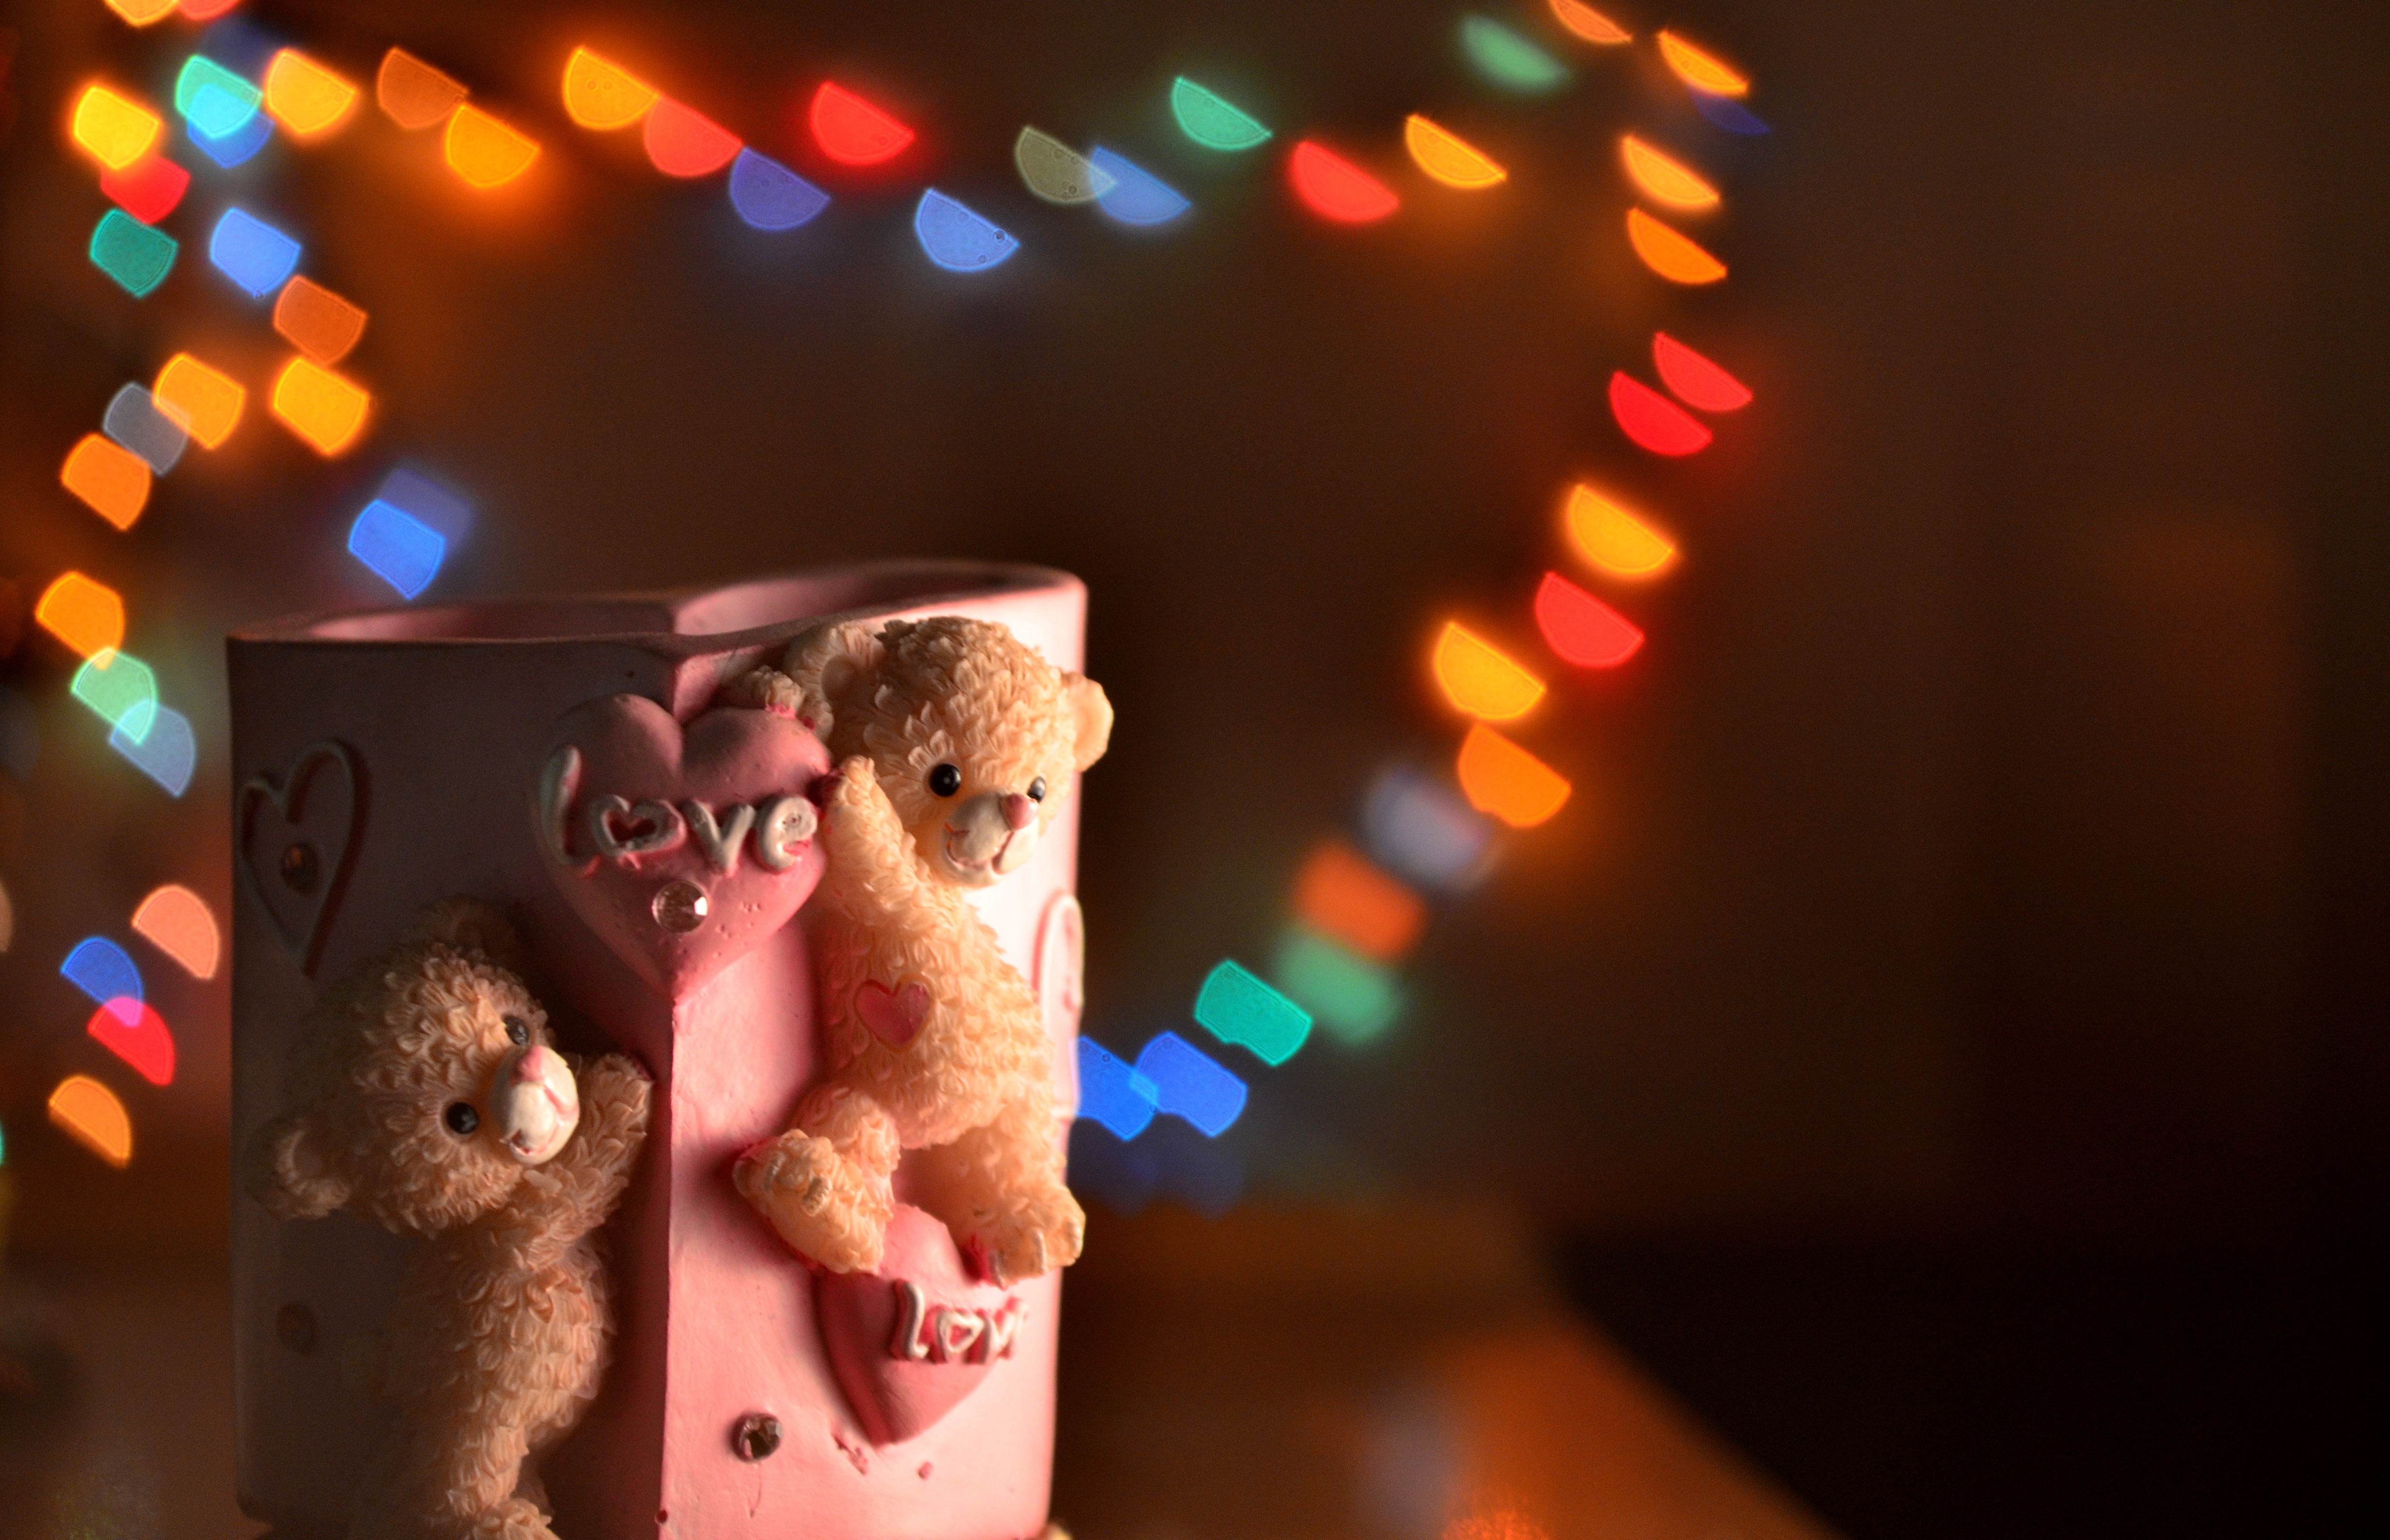
light, bokeh, cup, love, color, romantic, pink, mug, valentine